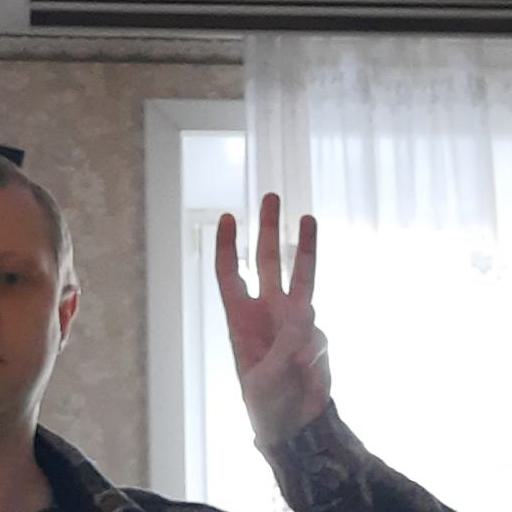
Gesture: three